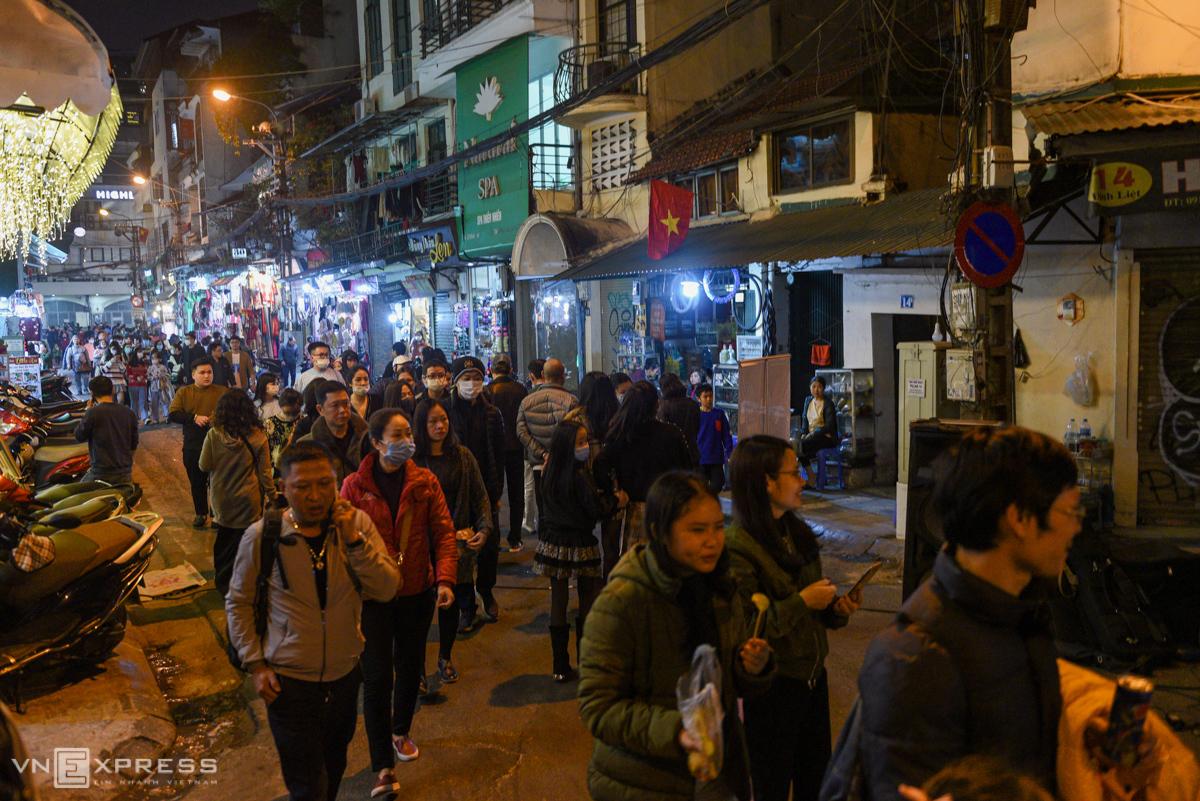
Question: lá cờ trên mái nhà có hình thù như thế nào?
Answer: lá cờ có nền đỏ và một ngôi sao vàng